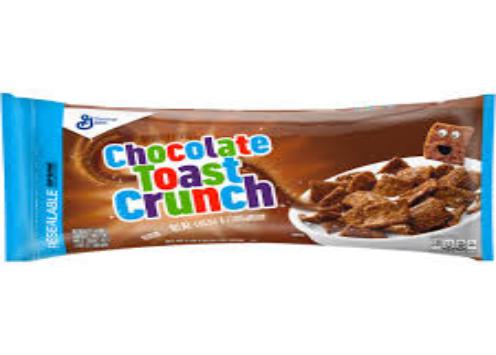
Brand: Chocolate Toast Crunch
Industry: Food